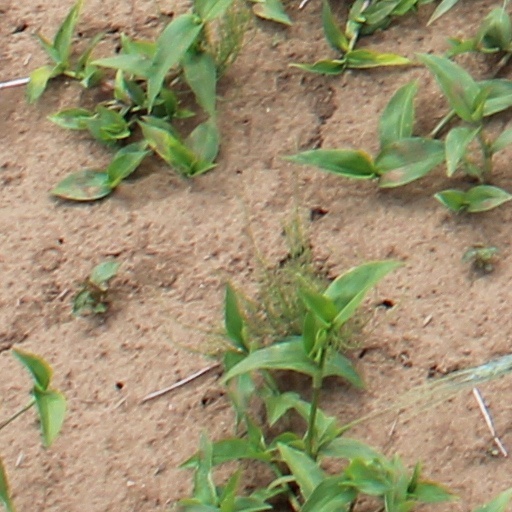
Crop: wheat